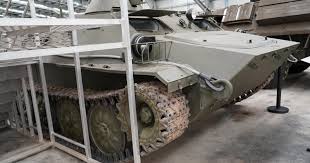
Label: MT_LB